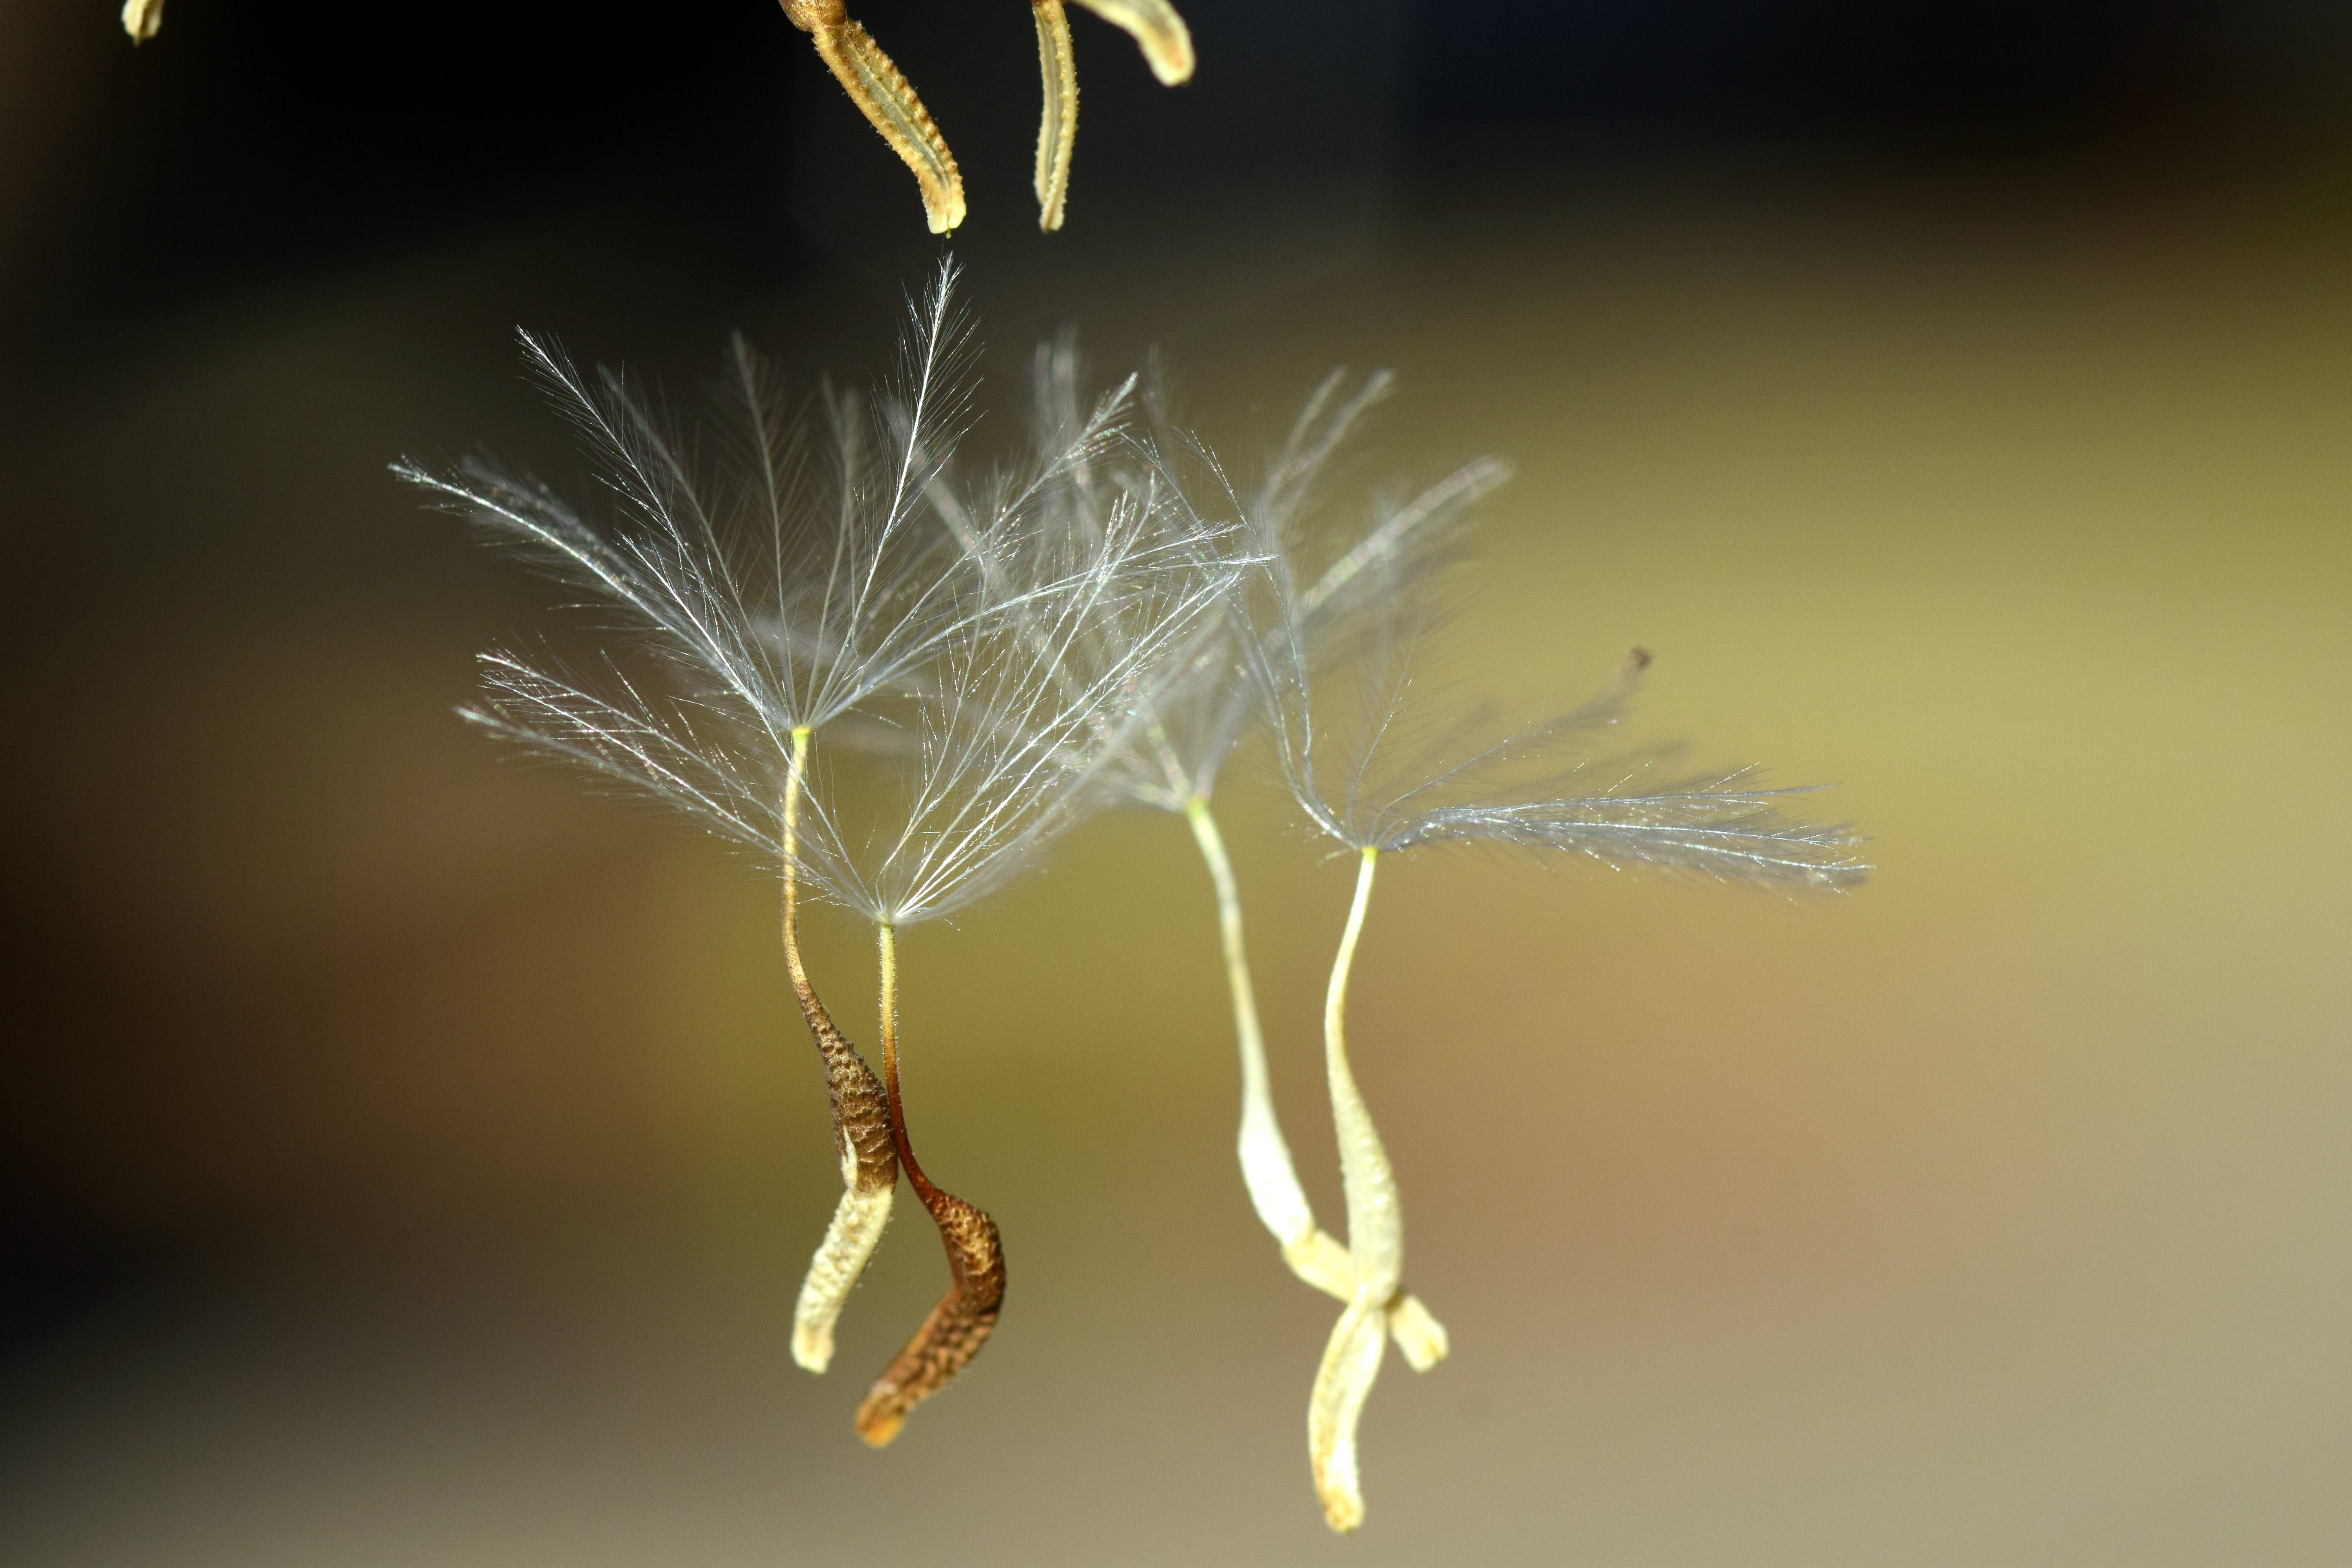
nature, branch, plant, photography, leaf, flower, fly, summer, sparkler, pollen, macro, float, yellow, close, flora, wild flower, twig, close up, pointed flower, seeds, beautiful, mood, faded, filigree, macro photography, flourished from, flying seeds, ease, grass family